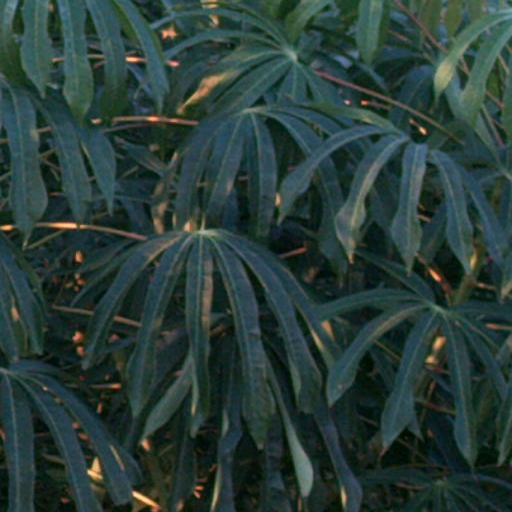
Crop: cassava